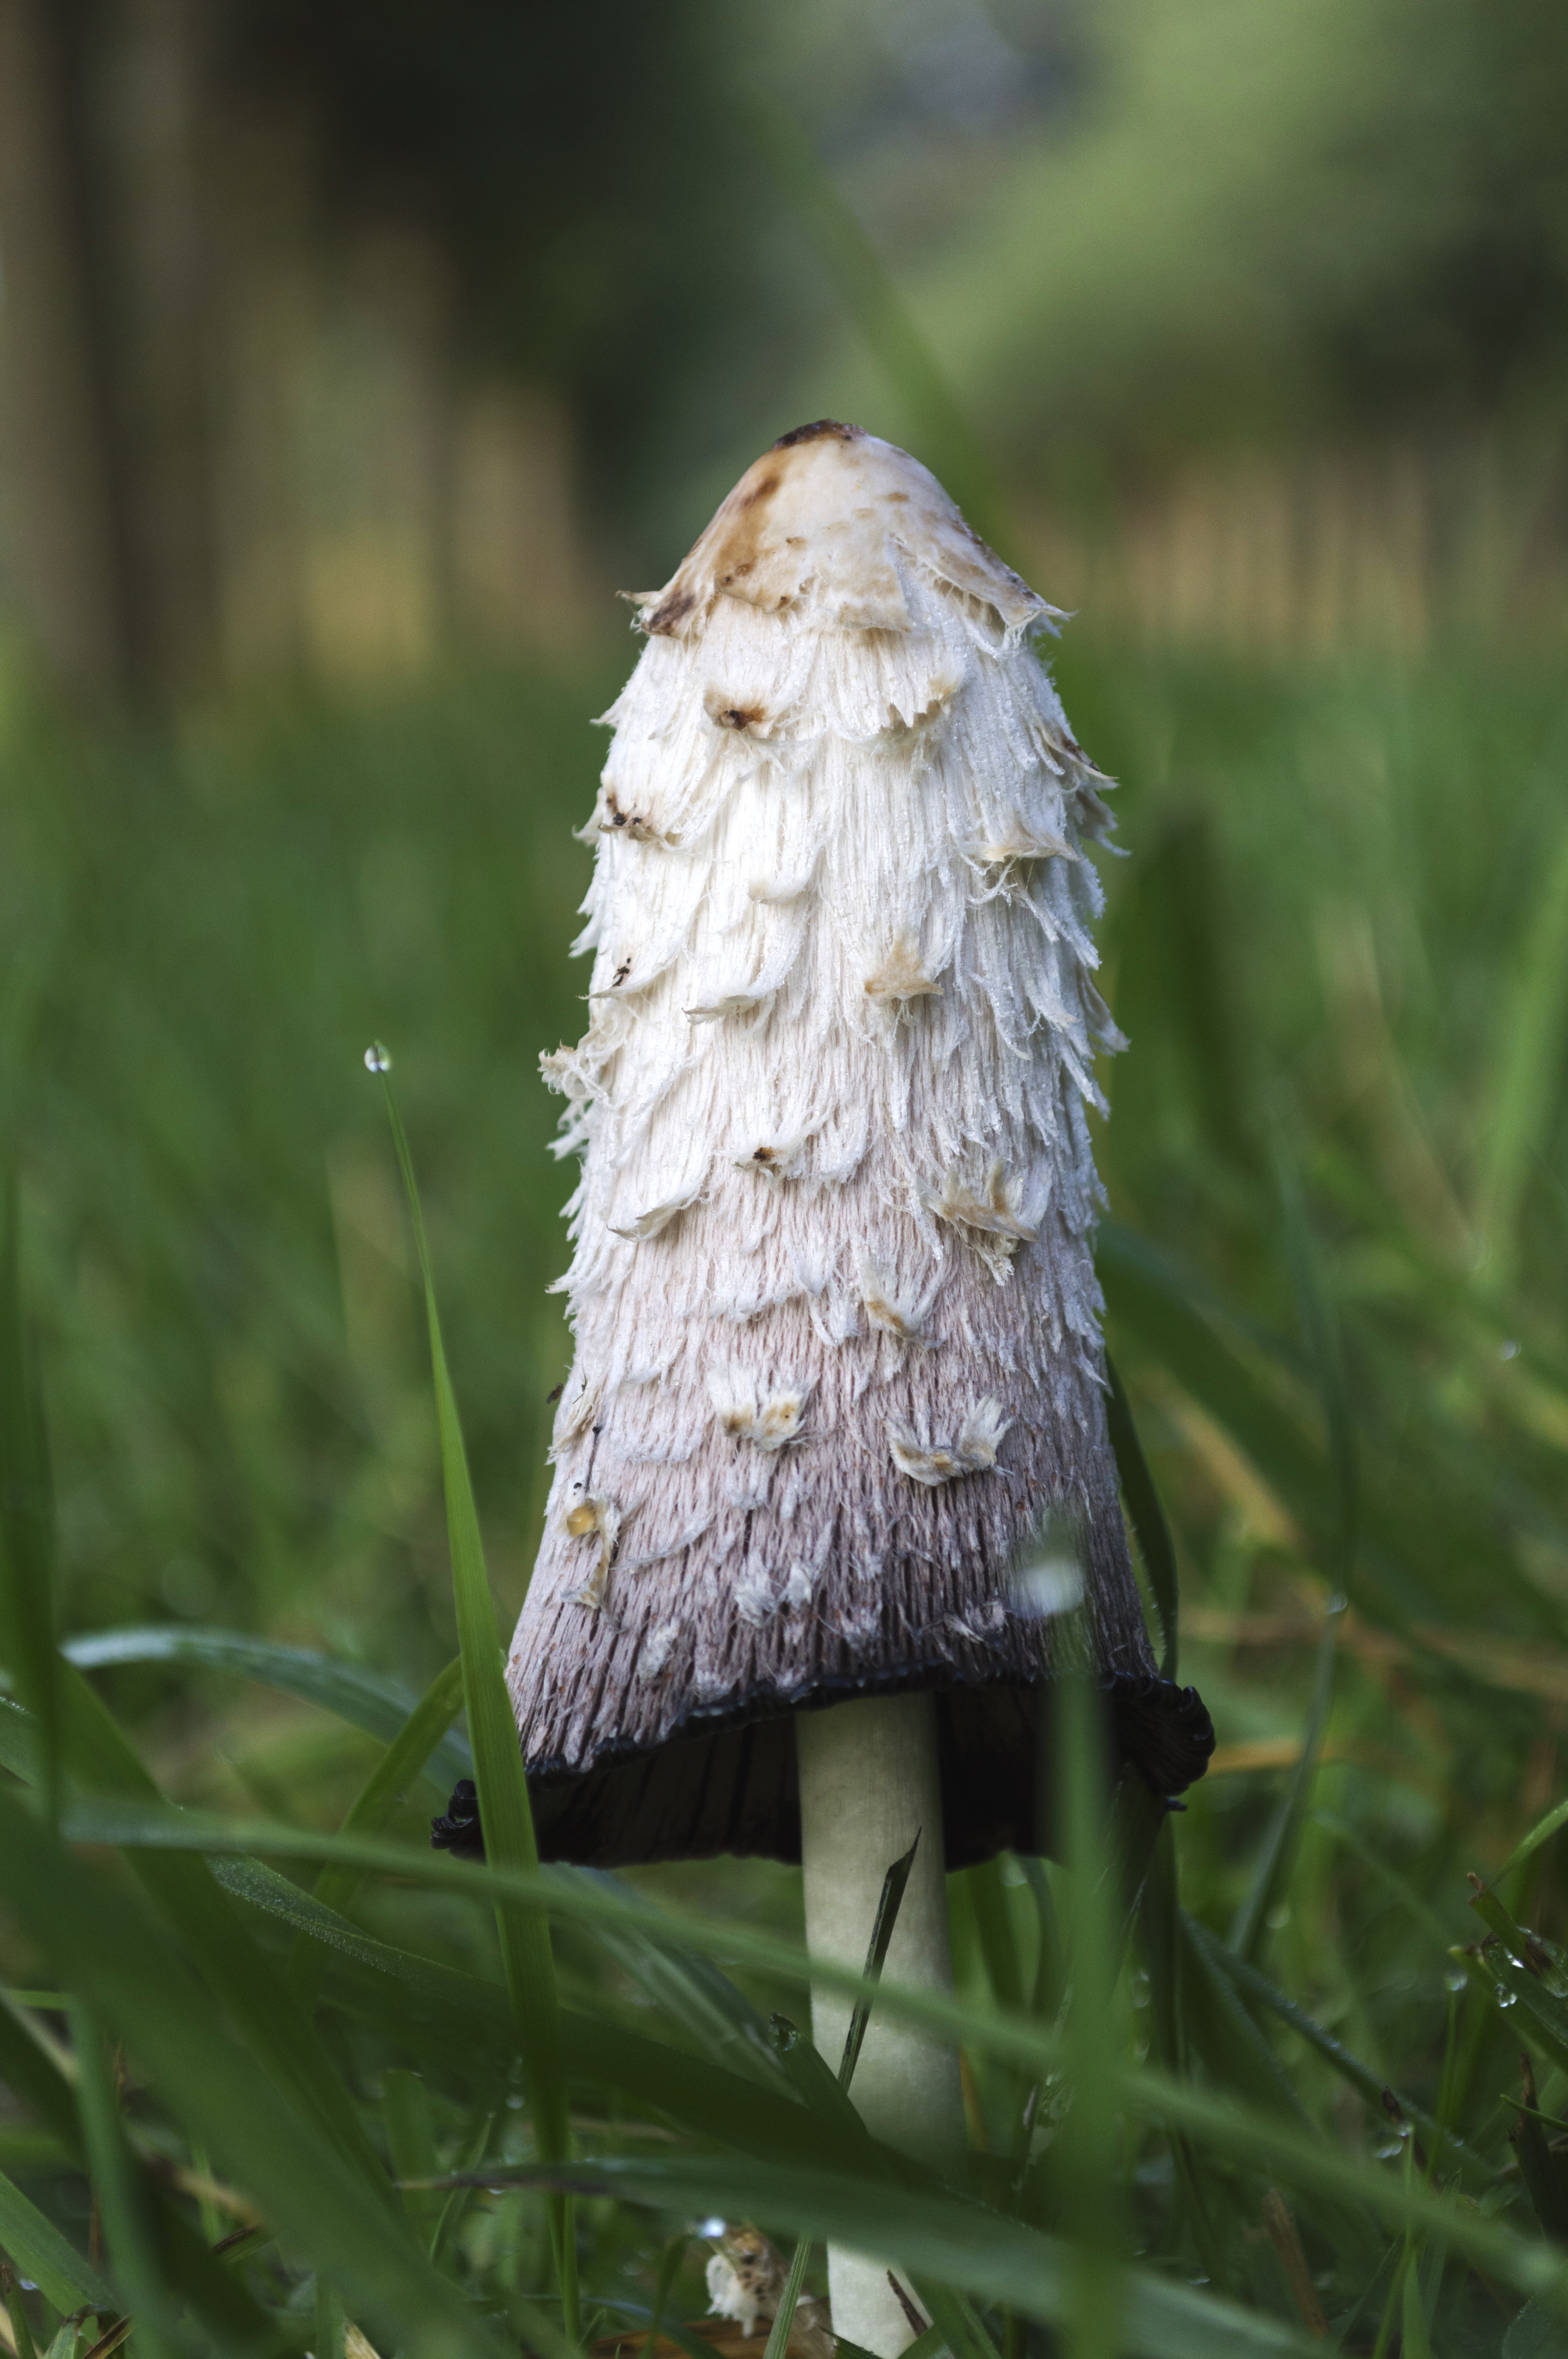
tree, nature, grass, outdoor, photography, leaf, flower, wildlife, green, botany, mushroom, nikon, moth, flora, fauna, close up, fungus, nederland, netherlands, zuidholland, outdoorphotography, woodland, inkcap, paulvandevelde, pdvandevelde, padagudaloma, natuurfotografie, dordrecht, biesbosch, nederlandinfotos, hollandse, inktzwam, padedestoel, macro photography, grass family, plant stem, penny bun